List of British Commonwealth Air Training Plan facilities in Canada

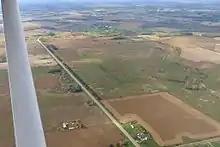
Site of RCAF Burtch, built for No. 4 Wireless School in 1941. (2016)

Every principal airfield (e.g. EFTS or SFTS) had one or two relief airfields located within 10–15 km. The No. 1 Relief Airfield is called "R1" in RCAF Station diaries. Some of the relief fields were paved, some were just grass, and some had hangars, barracks, and maintenance facilities. For example, trainees at No. 14 SFTS Aylmer moved to their R1 at Yarmouth Centre for the last four weeks of their course (radio, bombing, and gunnery).